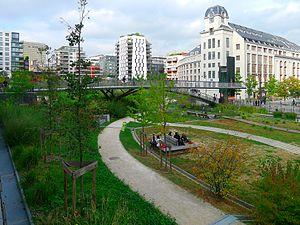
Jardins des Grands-Moulins - abbé-Pierre - Paris XIII
Les jardins Abbé-Pierre - Grands-Moulins sont un ensemble de trois espaces verts dans le quartier de la Gare du 13ᵉ arrondissement de Paris, en France, au sein de l'opération d'aménagement Paris Rive Gauche.